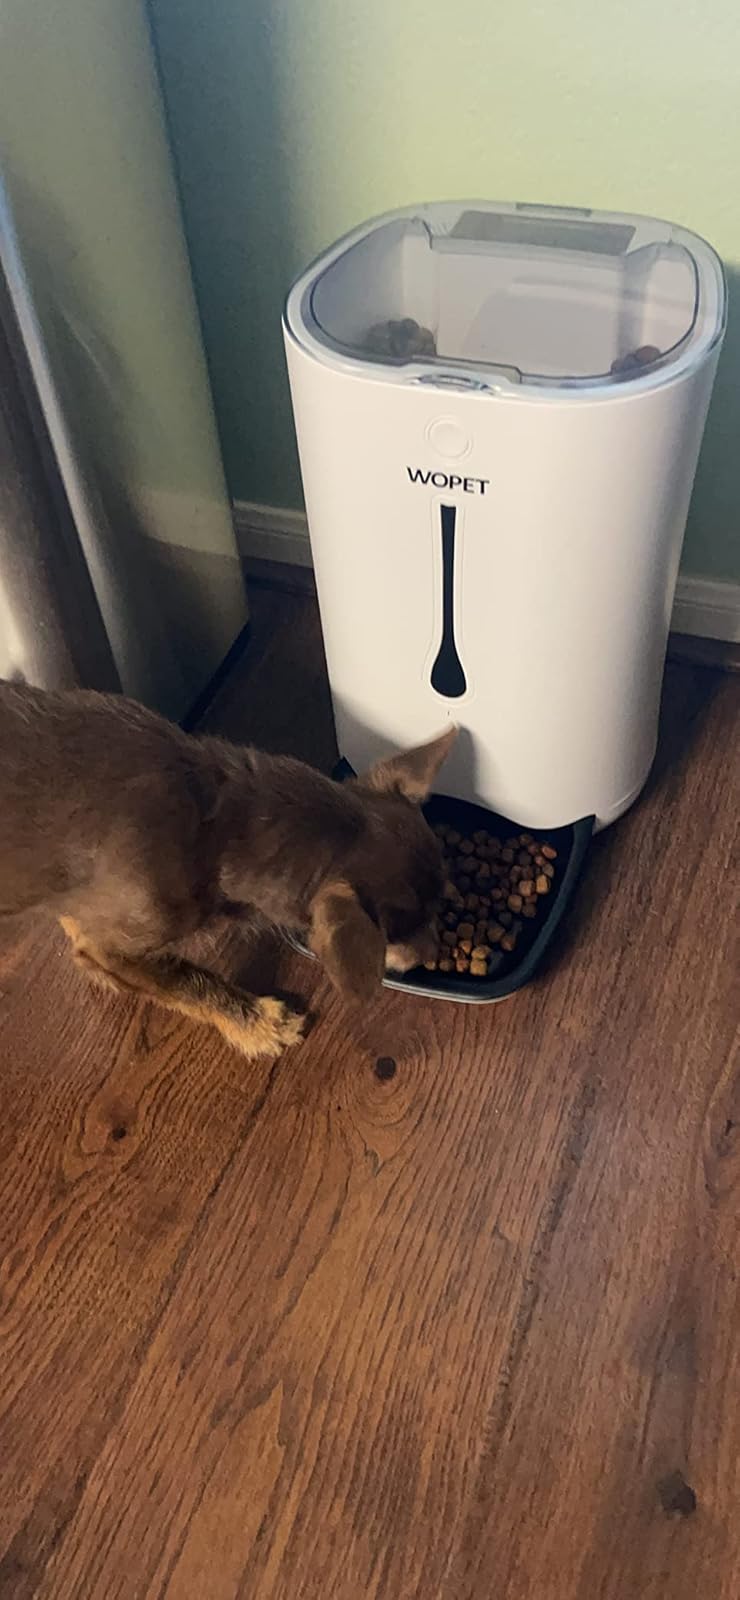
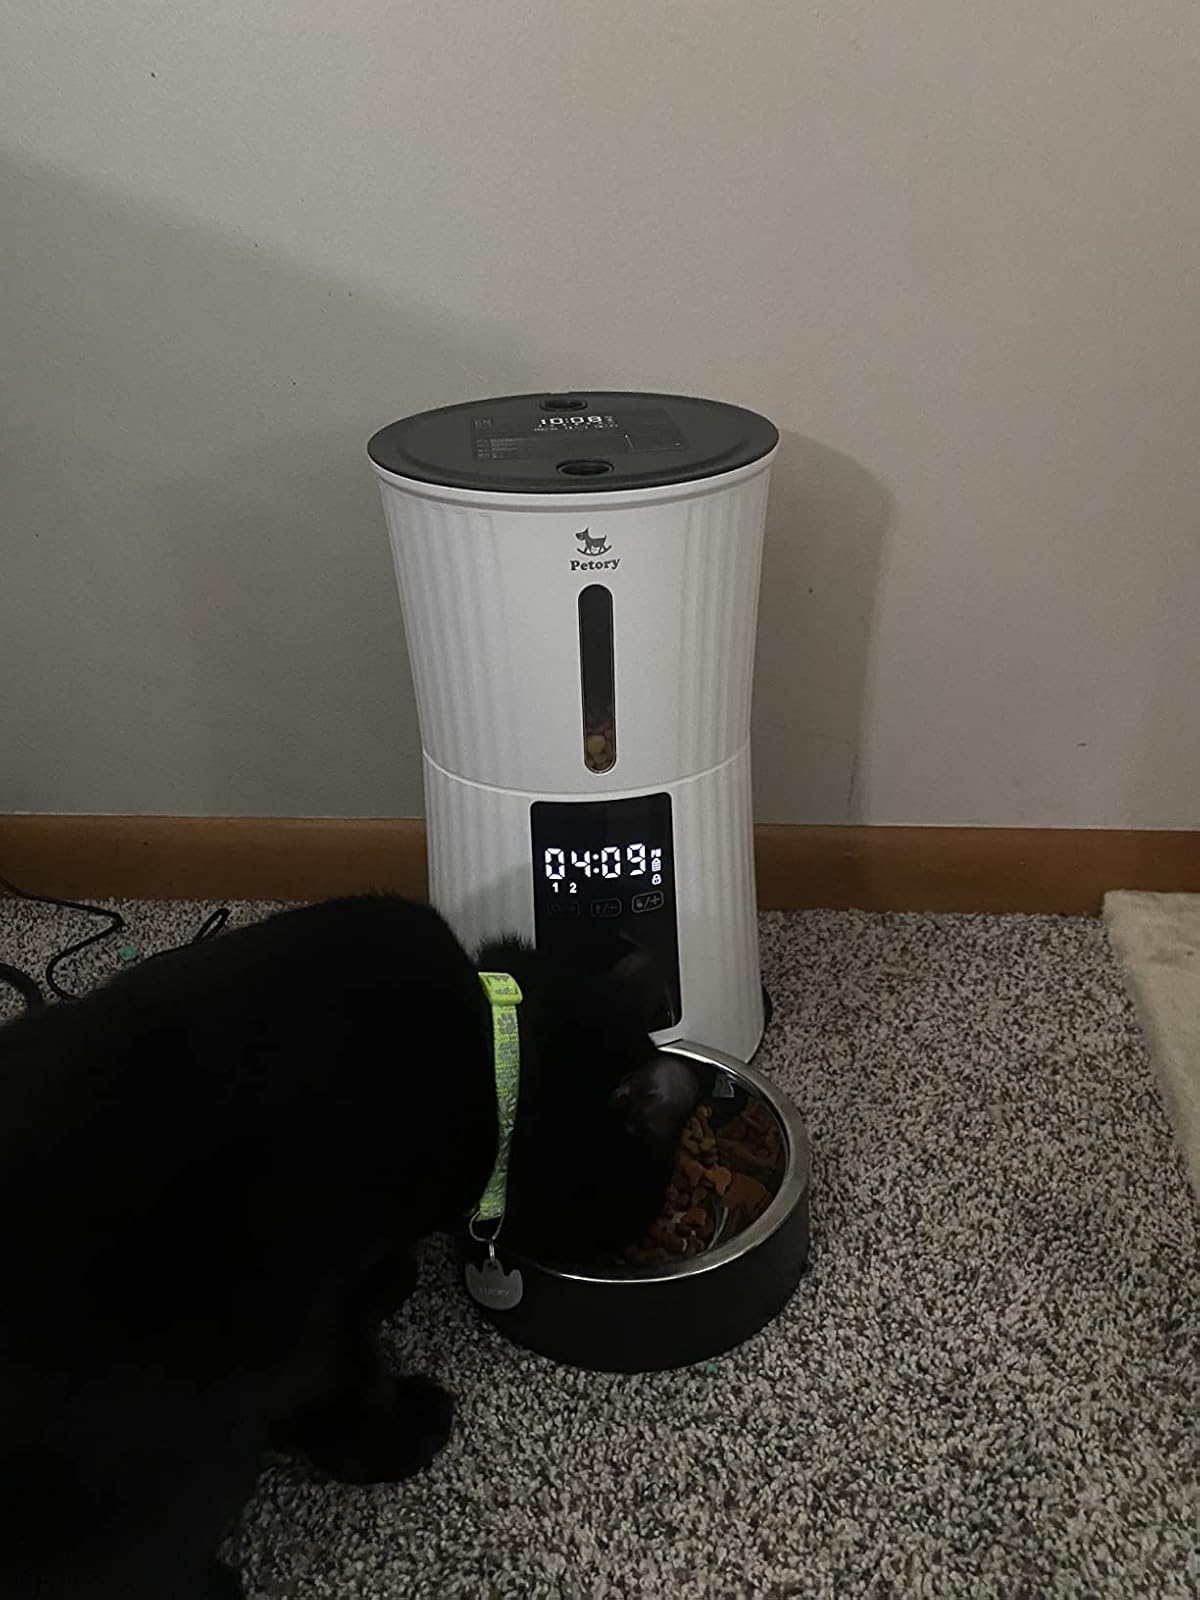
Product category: items_feeder
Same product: no